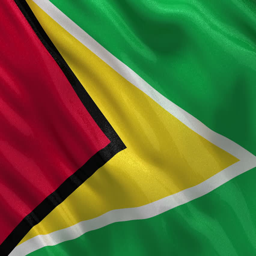
flag gently waving in the wind .